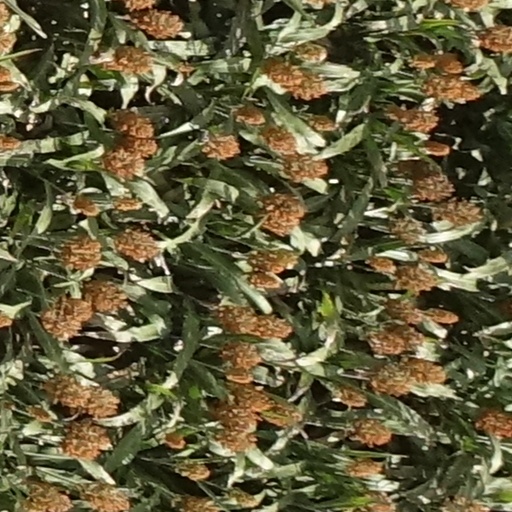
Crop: sorghum